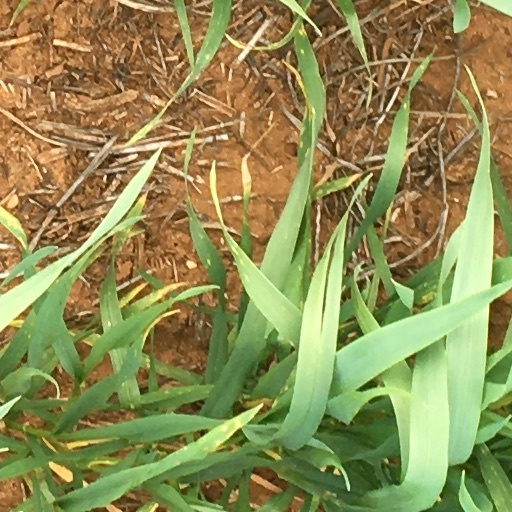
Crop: wheat